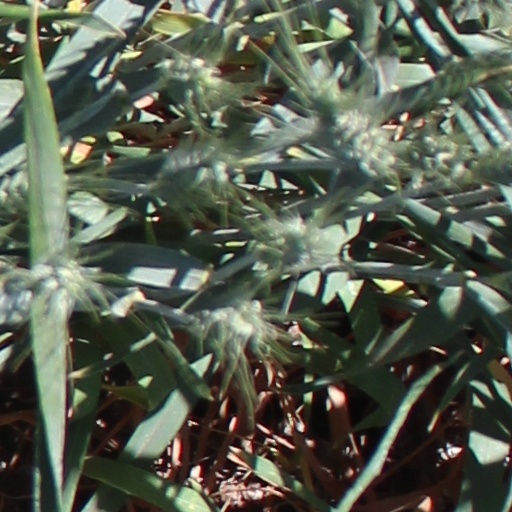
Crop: wheat